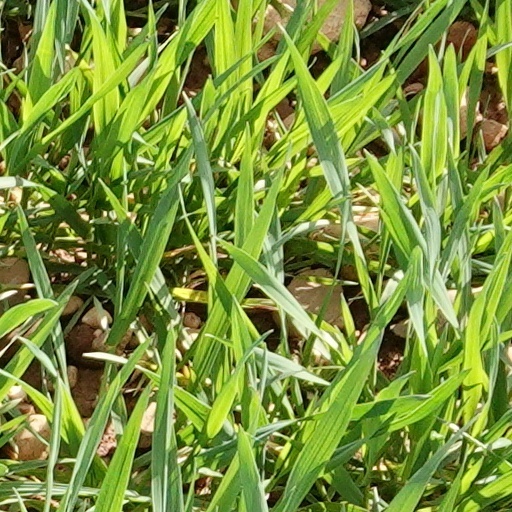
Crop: wheat